Il Perdono di Gesualdo

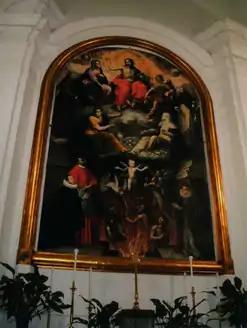
The "Perdono di Gesualdo" restored, in its present location in Gesualdo.

For the American musicologist, this piece sheds a new light on the Mary Magdalene who appears in the "Perdono": “The seven devils of Mary Magdalene? Sevenfold Grace? Seven-voice counter-point?” In a letter dated June 3, 1957, addressed to Robert Craft with a view of recording the three motets recomposed by Stravinsky under the title "Tres Sacrae Cantiones" ("Da Pacem Domine, Assumpta est Maria and Illumina nos"), the composer Ernst Krenek emphasizes how “In the tradition of the Church, the Holy Ghost has always been associated with the figure ‘seven’ [...] The source of it seems to be Isaiah XI, 2, where the ‘seven gifts’ are attributed to the Spirit of the Lord.”